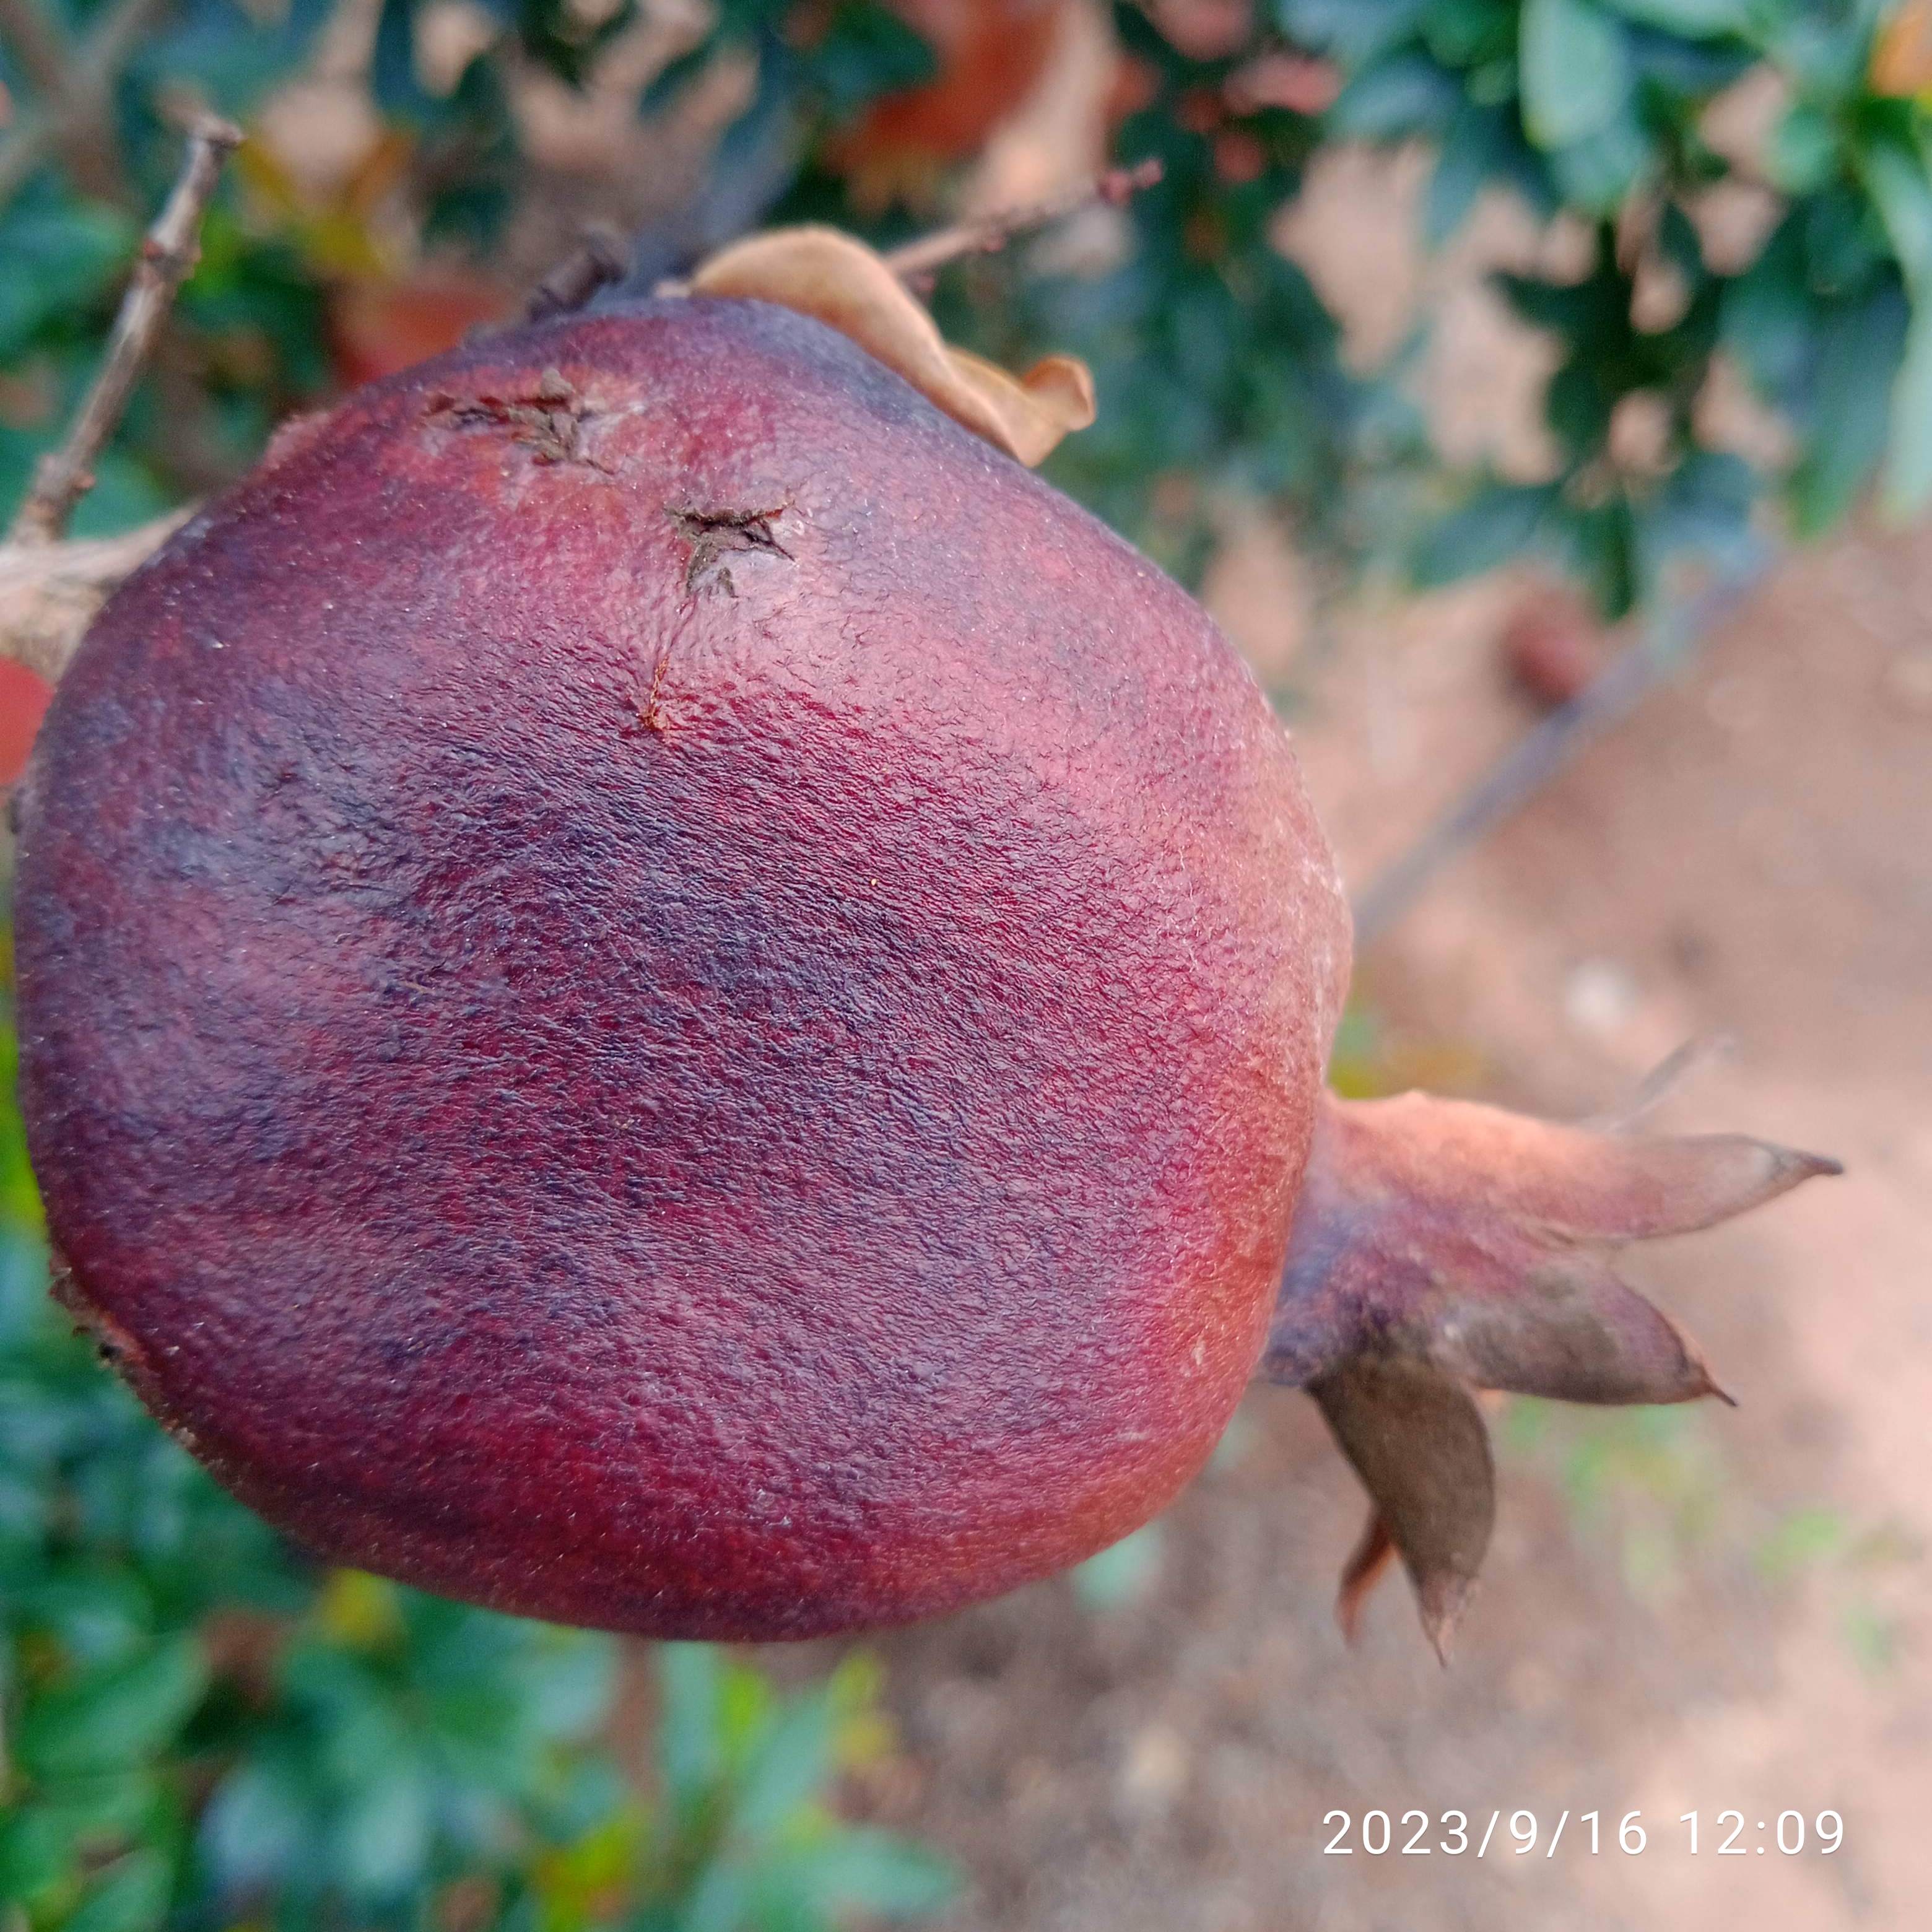
Label: Alternaria